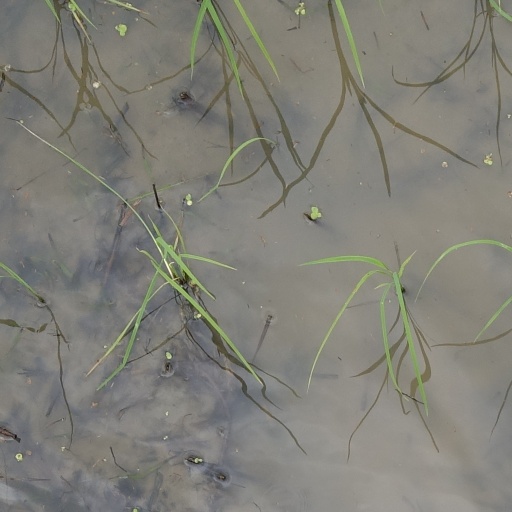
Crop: rice